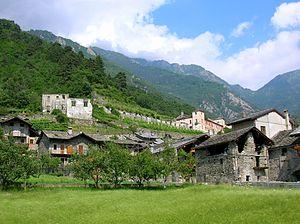
Les châteaux valdôtains sont nombreux et importants, et témoignent du passé illustre de cette petite région montagneuse, comme voie de passage alpine.
Le château inférieur d'Arnad, dénommé également Château Vallaise et Palais de la Costetta, se situe à Arnad, dans la basse Vallée d'Aoste, près du château supérieur.